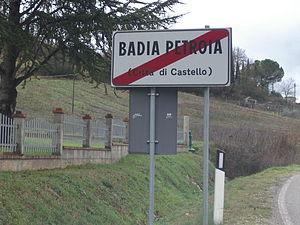
Badia Petroia est une frazione de la commune de Città di Castello en Ombrie.